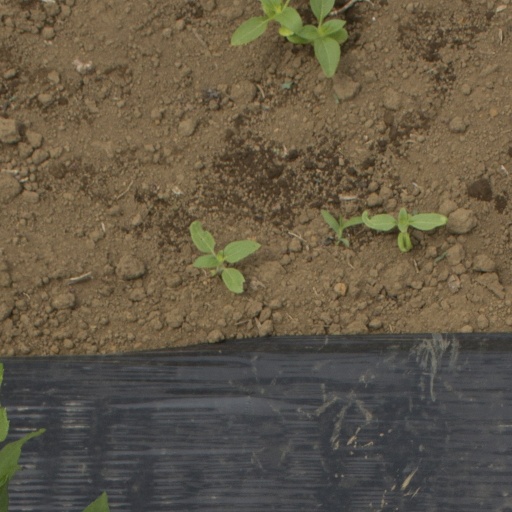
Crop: Jerusalem artichoke